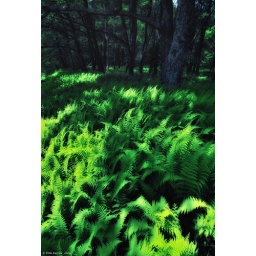
Fern covered forest floor next to the Appalachian Trail in Shenandoah National Park.